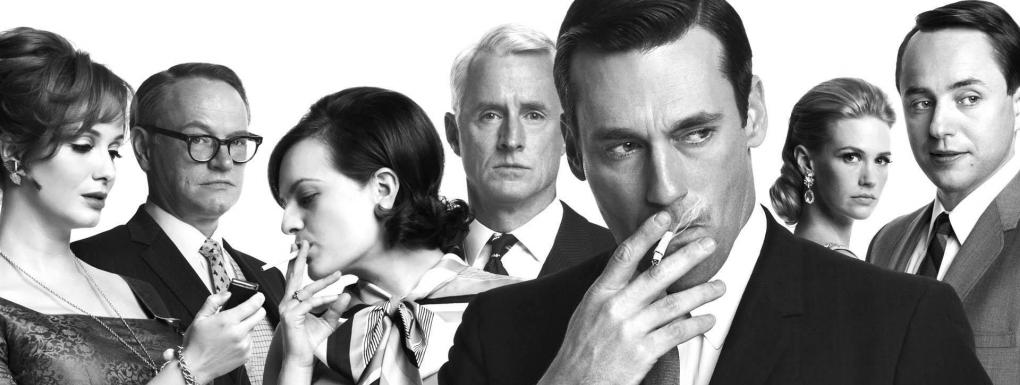
Gender: men